Answer in natural language. Which point is closer to the camera taking this photo, point B  or point C? Choose between the following options: C or B
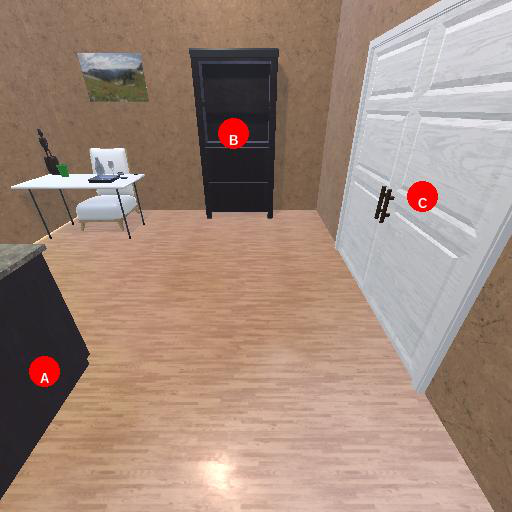
<answer>C</answer>